There Was an Old Woman Who Lived in a Shoe

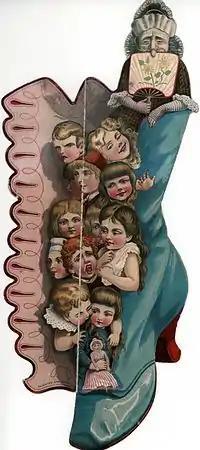
Folding card, 1883

Iona and Peter Opie pointed to the version published in "Infant Institutes" in 1797, which finished with the lines: